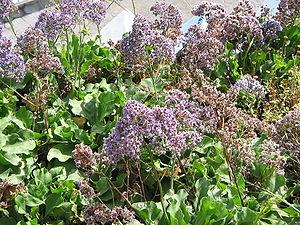
Détail de la photo File:Limonium fruticans1.jpg